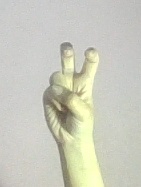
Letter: toot